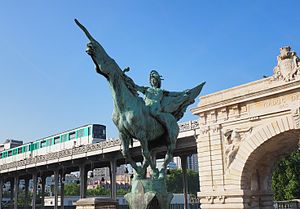
La France renaissante
Statuen
La France renaissante er en rytterstatue udført af den danske billedhugger Holger Wederkinch i 1930. Skulpturen blev samme år skænket af den danske stat til Paris by, der placerede den ved Bir Hakeim-broen.